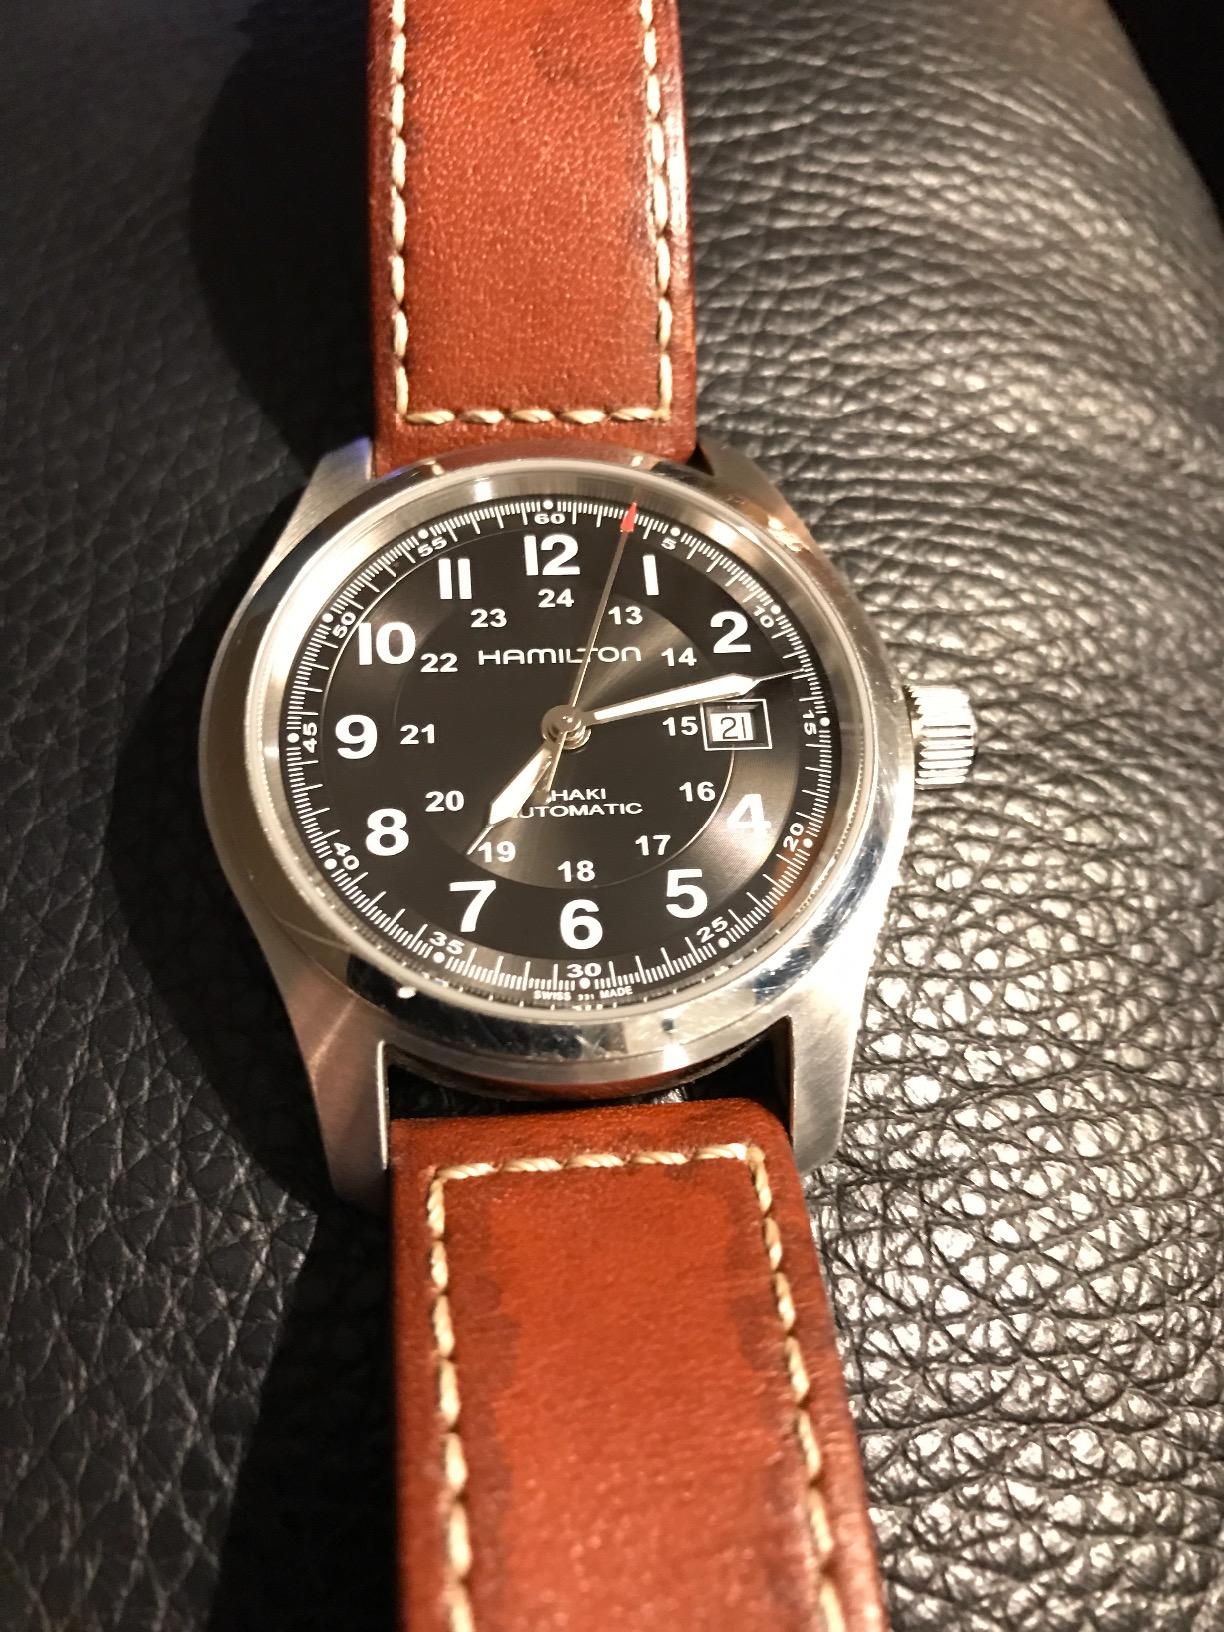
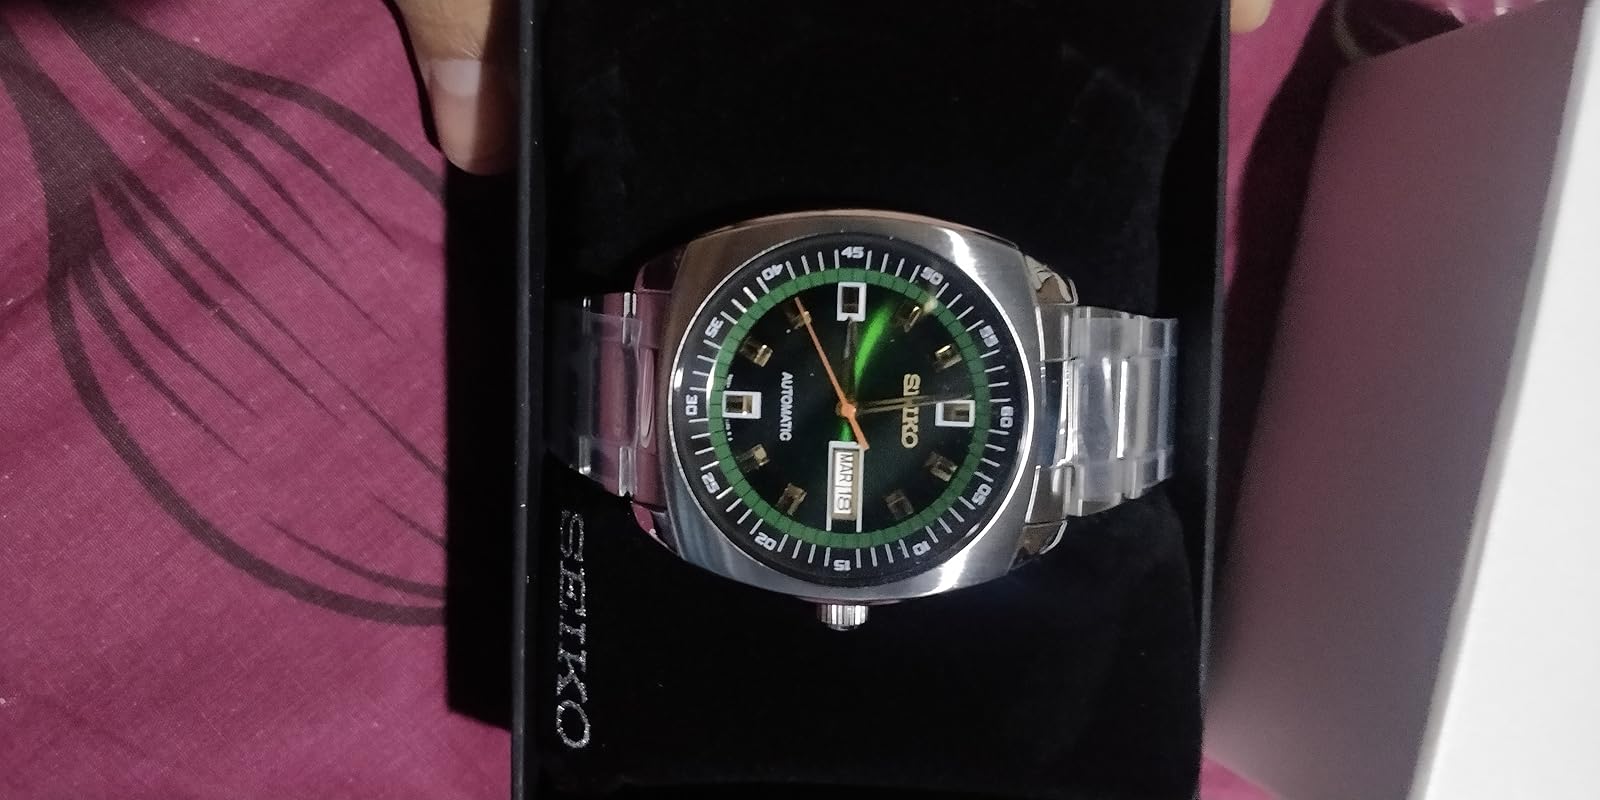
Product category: accessories_watch
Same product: no